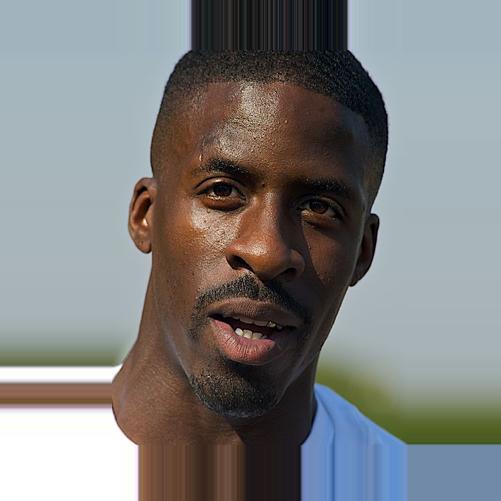
Age: 29